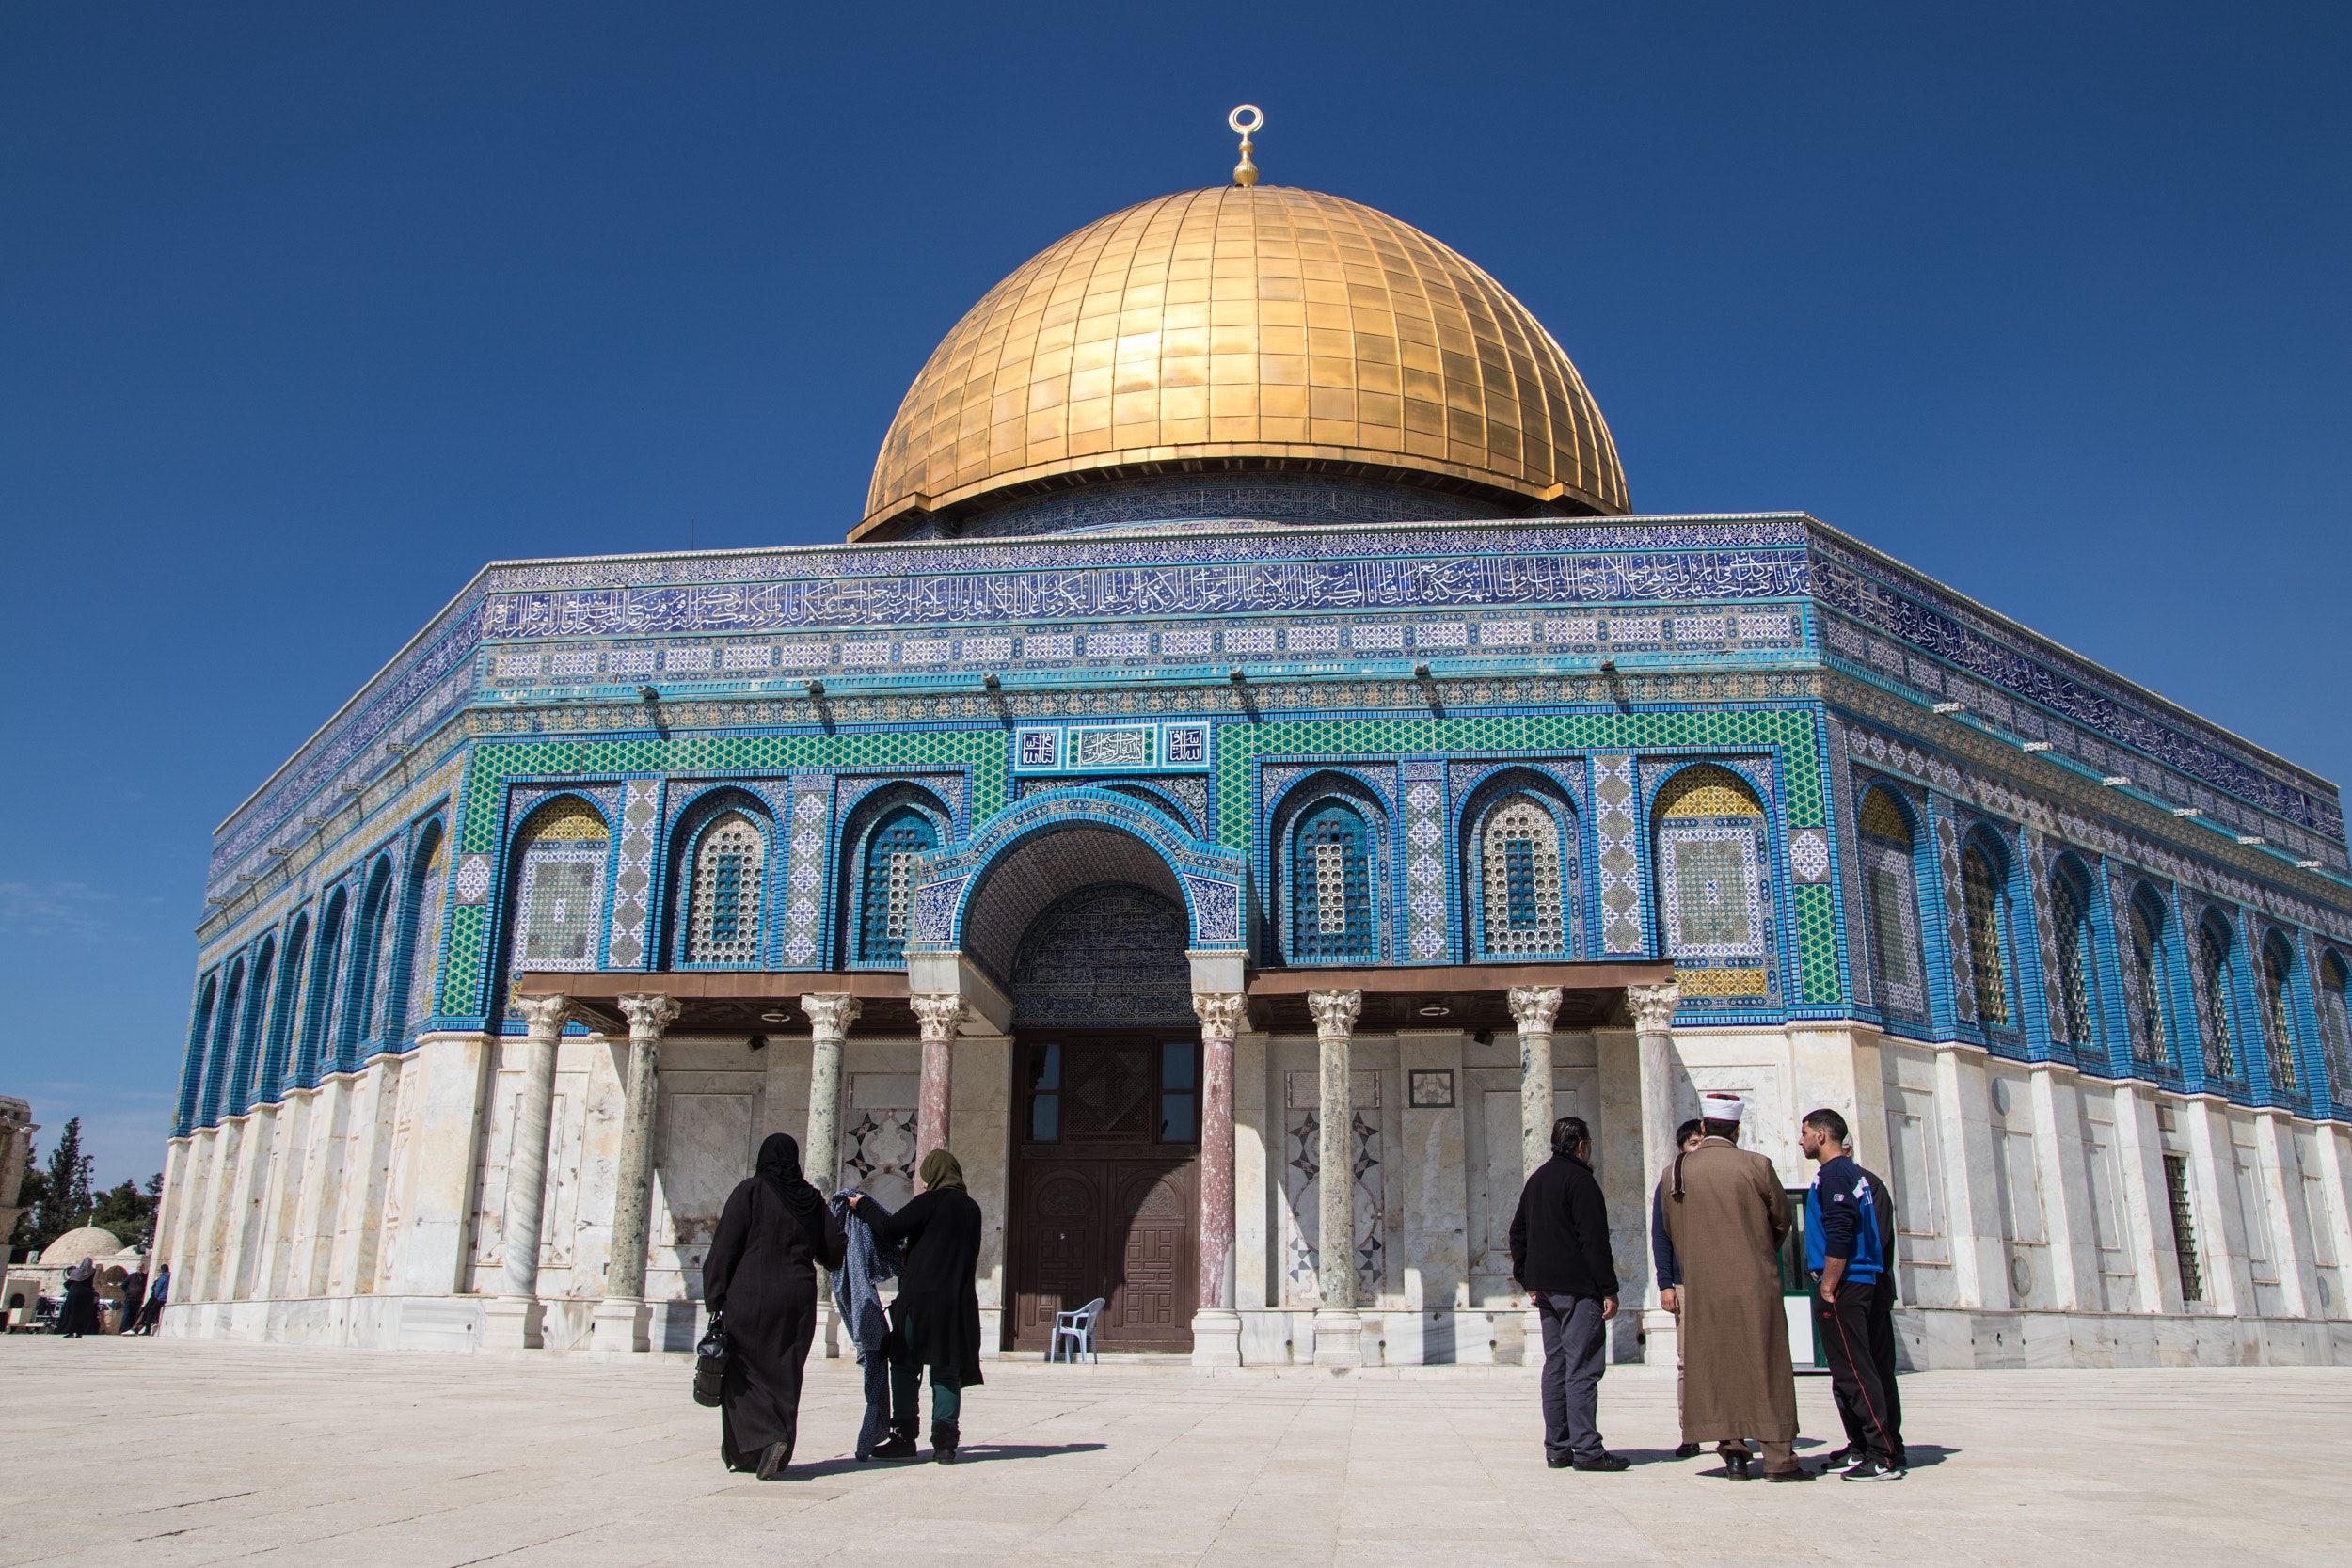
dome, landmark, holy places, building, khanqah, architecture, mosque, place of worship, tourism, historic site, tourist attraction, shrine, mausoleum, byzantine architecture